Red Seal ships

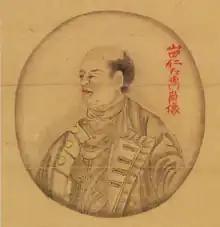
Yamada Nagamasa c.1630.

The Siamese "Chronicles of the Kingdom of Ayutthaya" record that already in 1592, 500 Japanese troops under the King of Siam helped defeat an invading Burmese army.